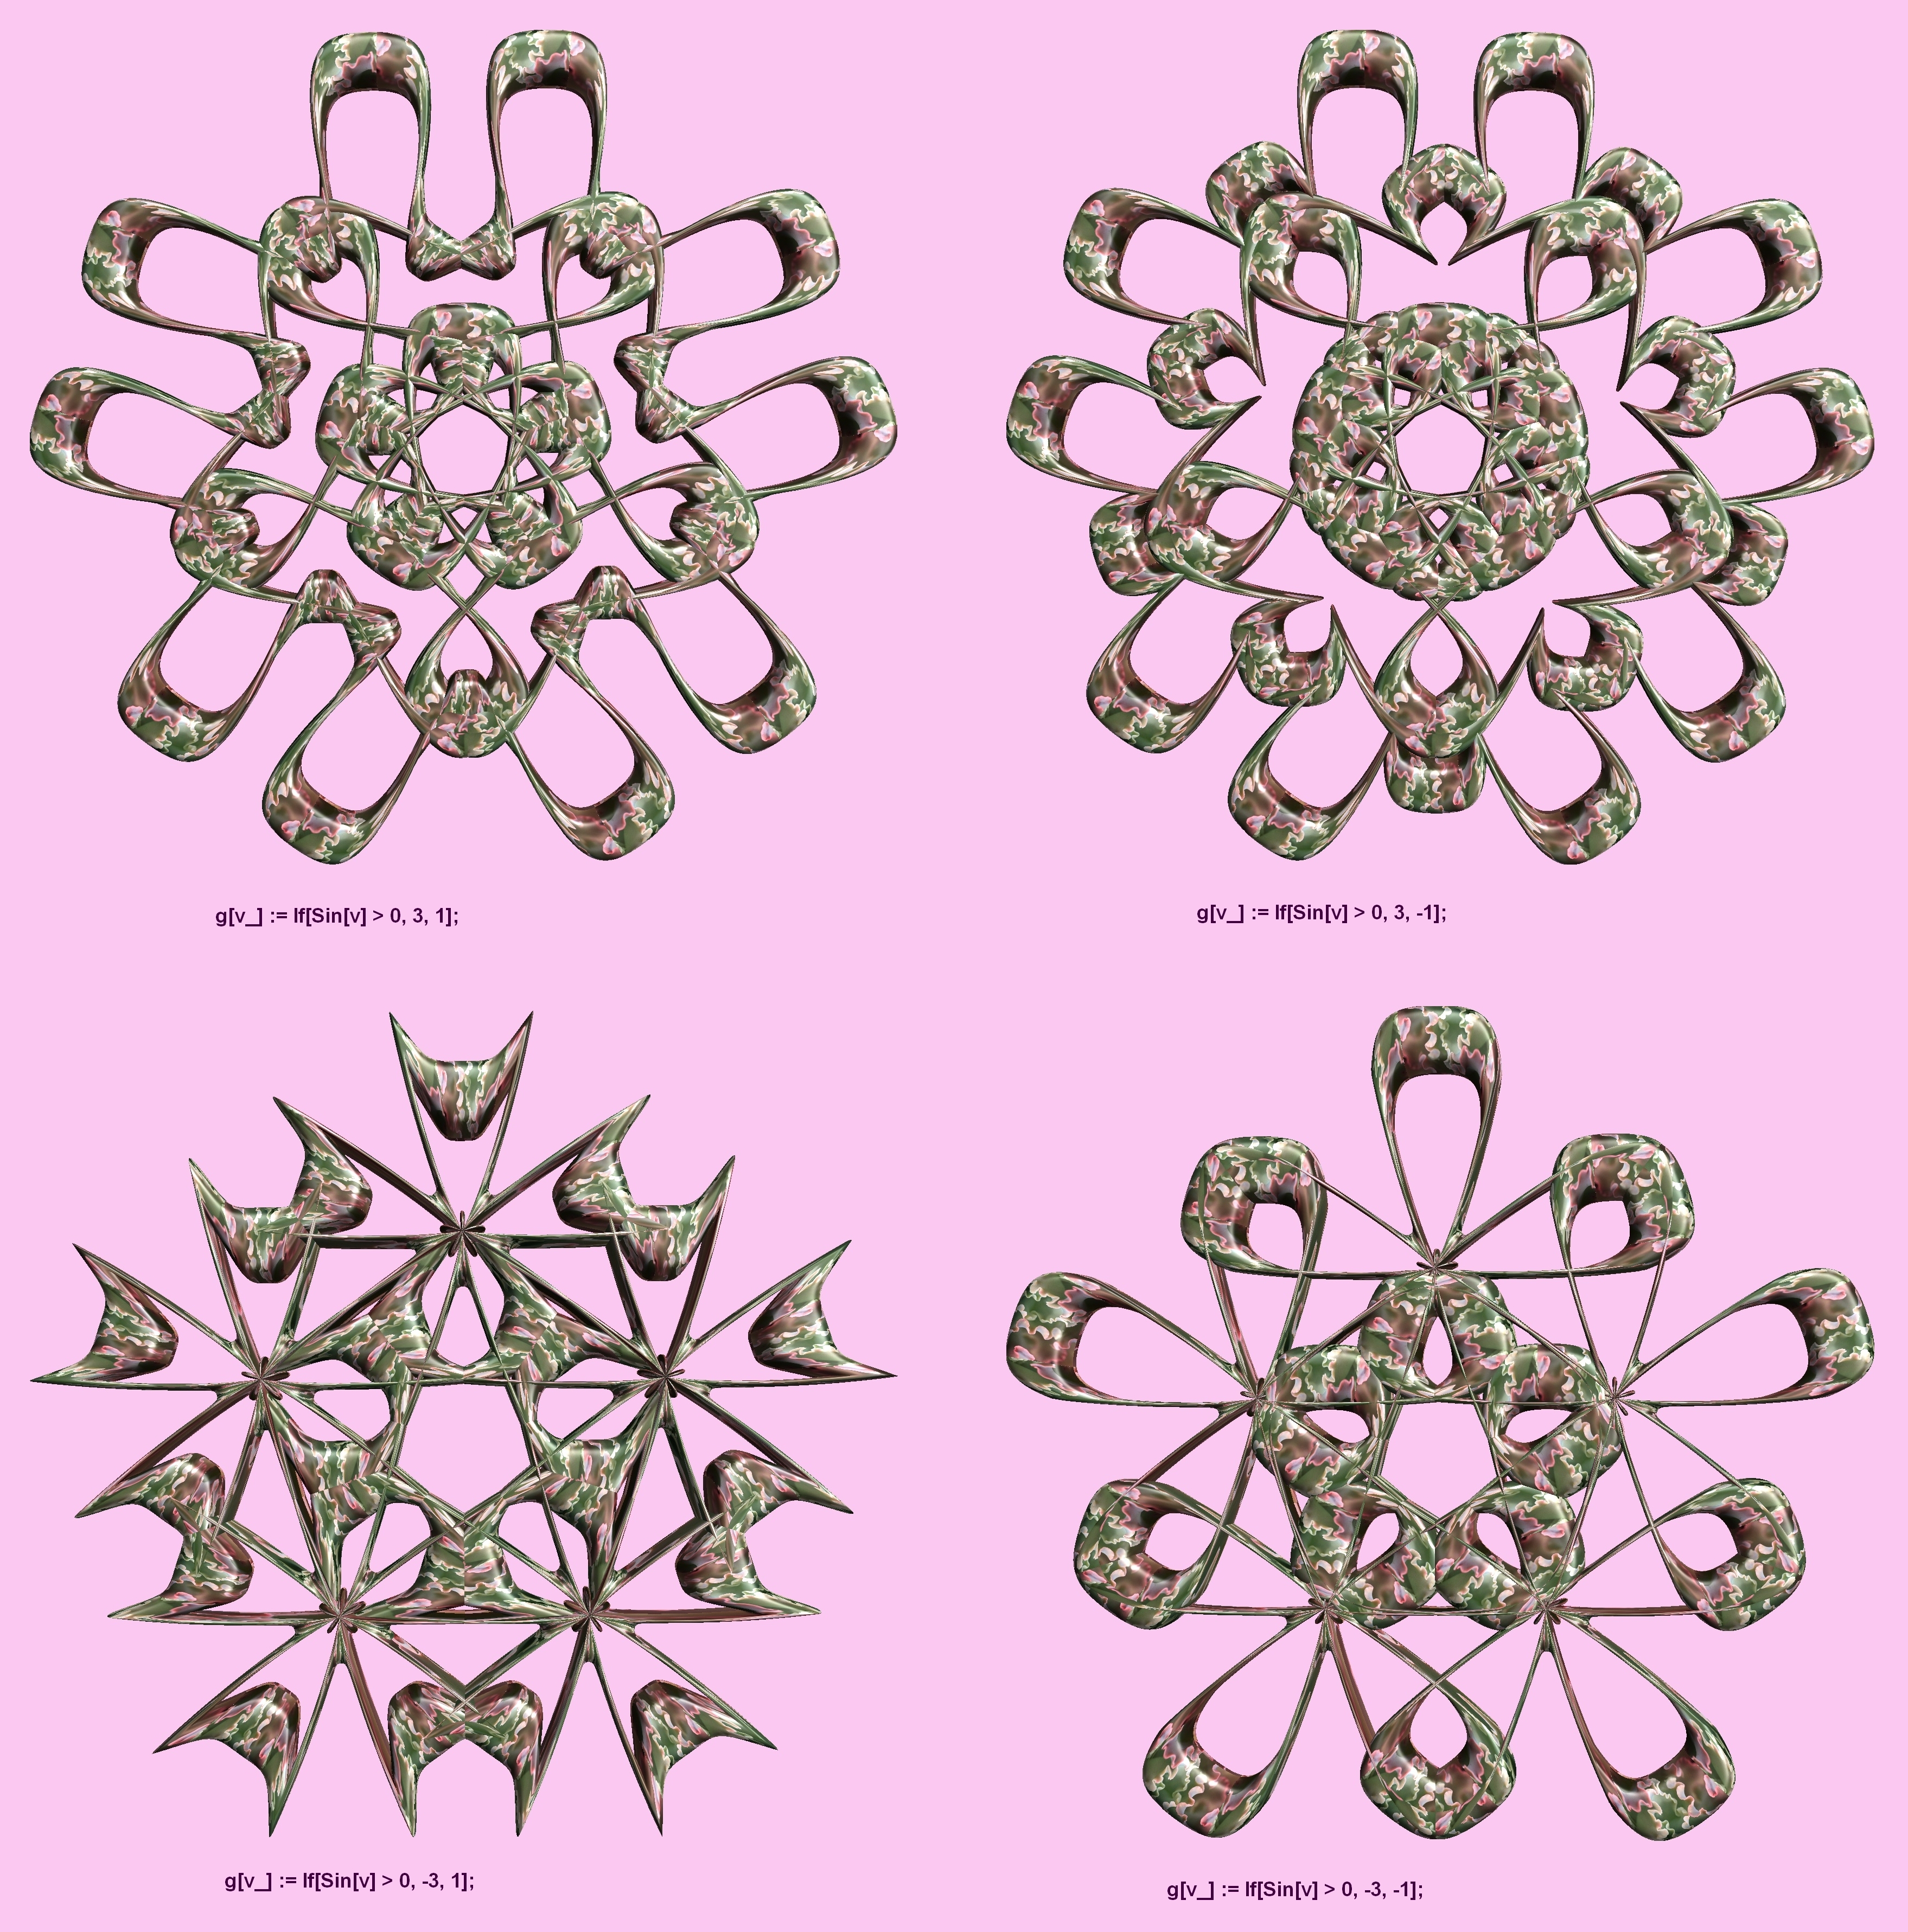
structure, texture, flower, pattern, line, circle, cool image, figure, design, symmetry, 3d, graphic, torus, mathematica, cg, parametricplot3d, code, program, algorithm, abstruct, mapping